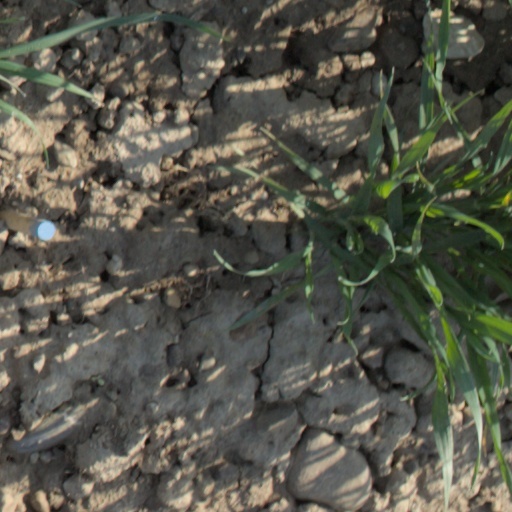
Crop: wheat